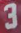
Number: 3